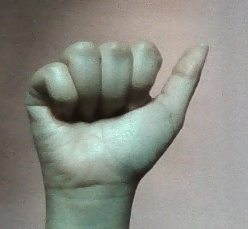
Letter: dhad